Markelle Fultz

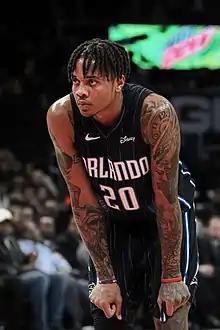
Fultz with the Orlando Magic in 2019

Markelle N'Gai Fultz (born May 29, 1998) is an American professional basketball player who last played for the Sacramento Kings of the National Basketball Association (NBA). He played college basketball for the Washington Huskies before being selected by the Philadelphia 76ers with the first overall pick in the 2017 NBA draft.